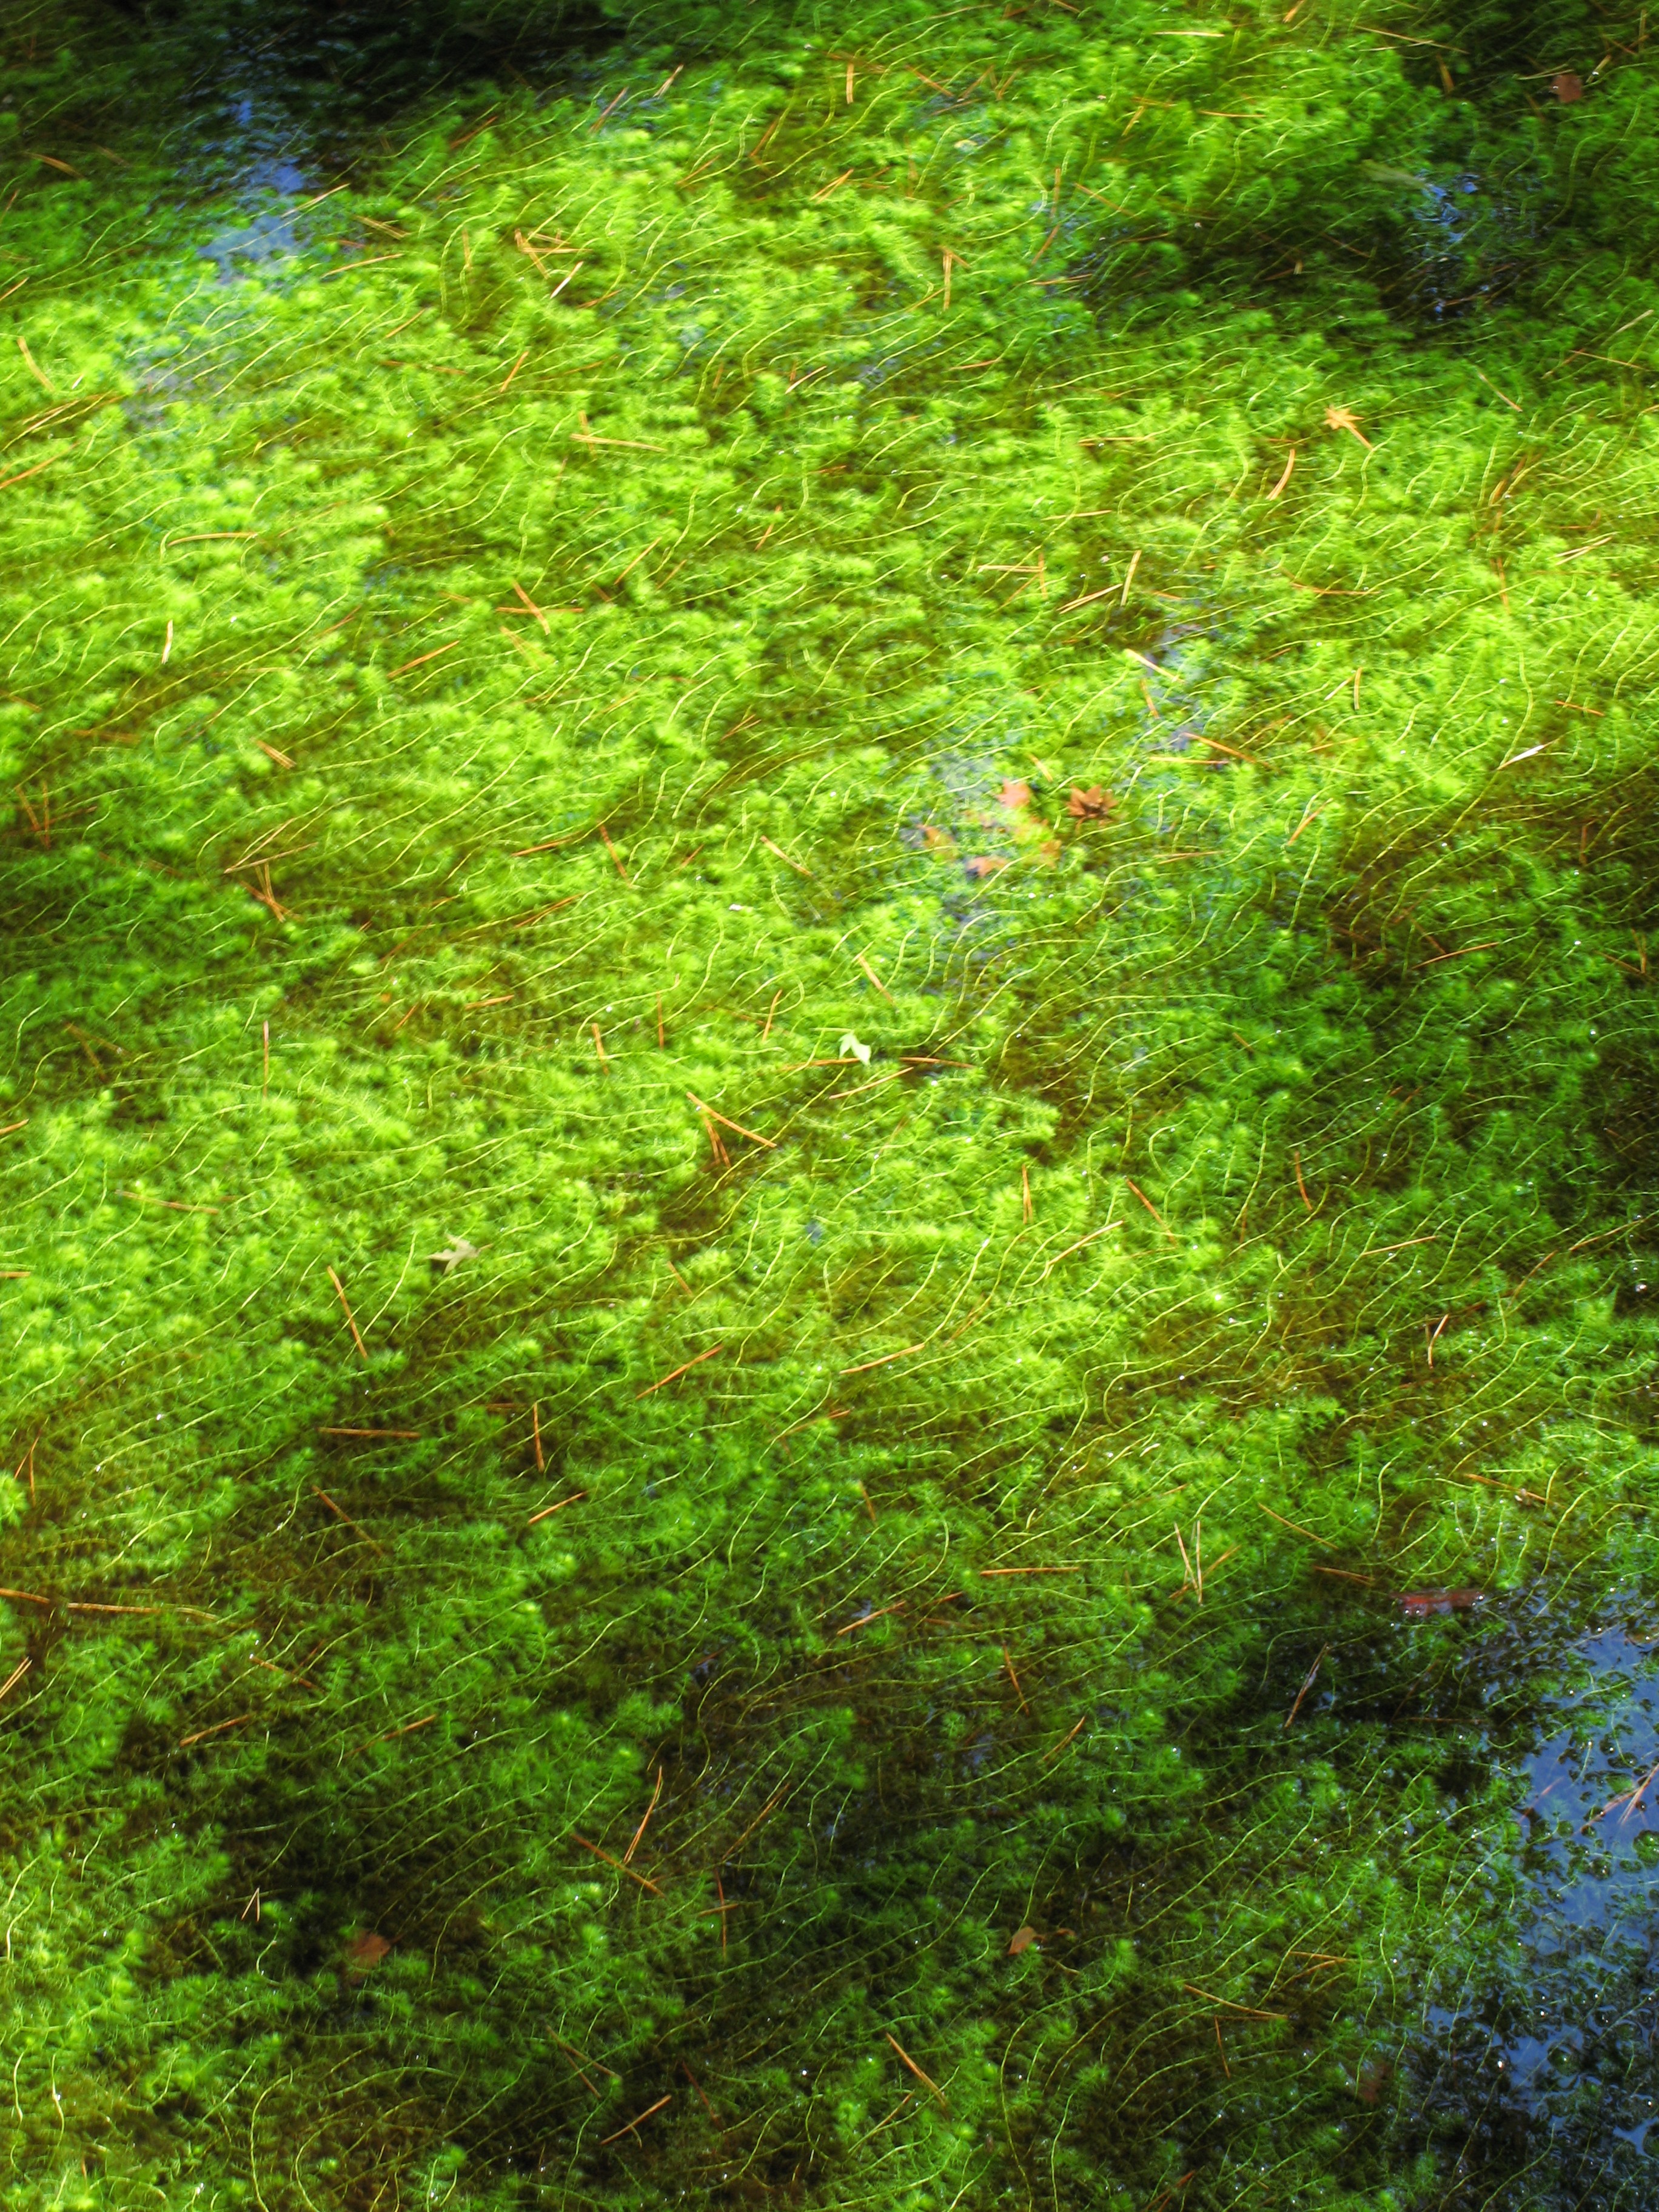
landscape, forest, grass, plant, lawn, leaf, flower, moss, foliage, pattern, green, high, botany, flora, background, algae, vegetation, wallpaper, hires, woodland, habitat, views, ecosystem, hi, res, powershotg7, canong7, old growth forest, land plant, non vascular land plant